Kuru kulla

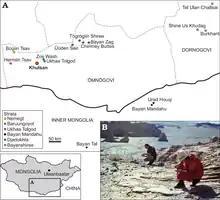
A map of the Khulsan locality with a photo of some paleontologists at the site

The holotype of "Kuru kulla" was discovered by an American-Mongolian expedition at Khulsan in the Gobi Desert, Mongolia, on 5 July 1991 a few hours before the discovery of the holotype of the related taxon "Shri devi", and was reposited at the Institute of Geology at the Mongolian Academy of Sciences in Ulaanbaatar. The specimen was given the designation IGM 100/981 and consists of a fragmentary skeleton including a right premaxillary bone, the right lacrimal bone, a partial right dentary, the right surangular bone, 14 presacral vertebrae, three caudal vertebrae, fragments of both upper limb bones, a fragmentary ilium, distal ends of both pubes, both femora, a right tibia, and fragments of the right and left feet. The quality of the preservation was inconsistent when the specimen was fossilized, and it is generally poorly preserved when compared to the remains of the contemporaneous "Shri devi".